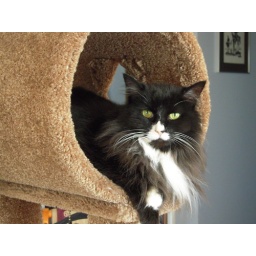
cat in a tree